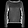
Label: Pullover